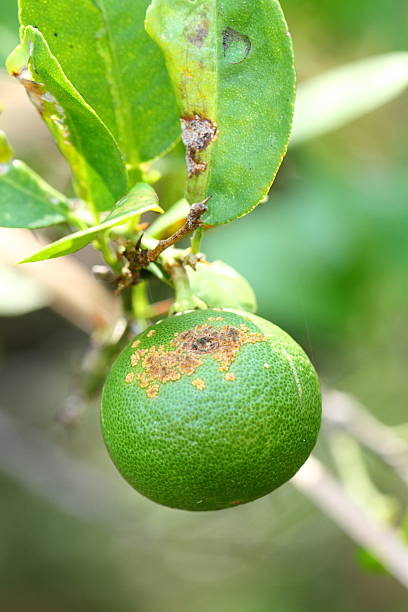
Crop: unknown
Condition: citrus_citrus_canker